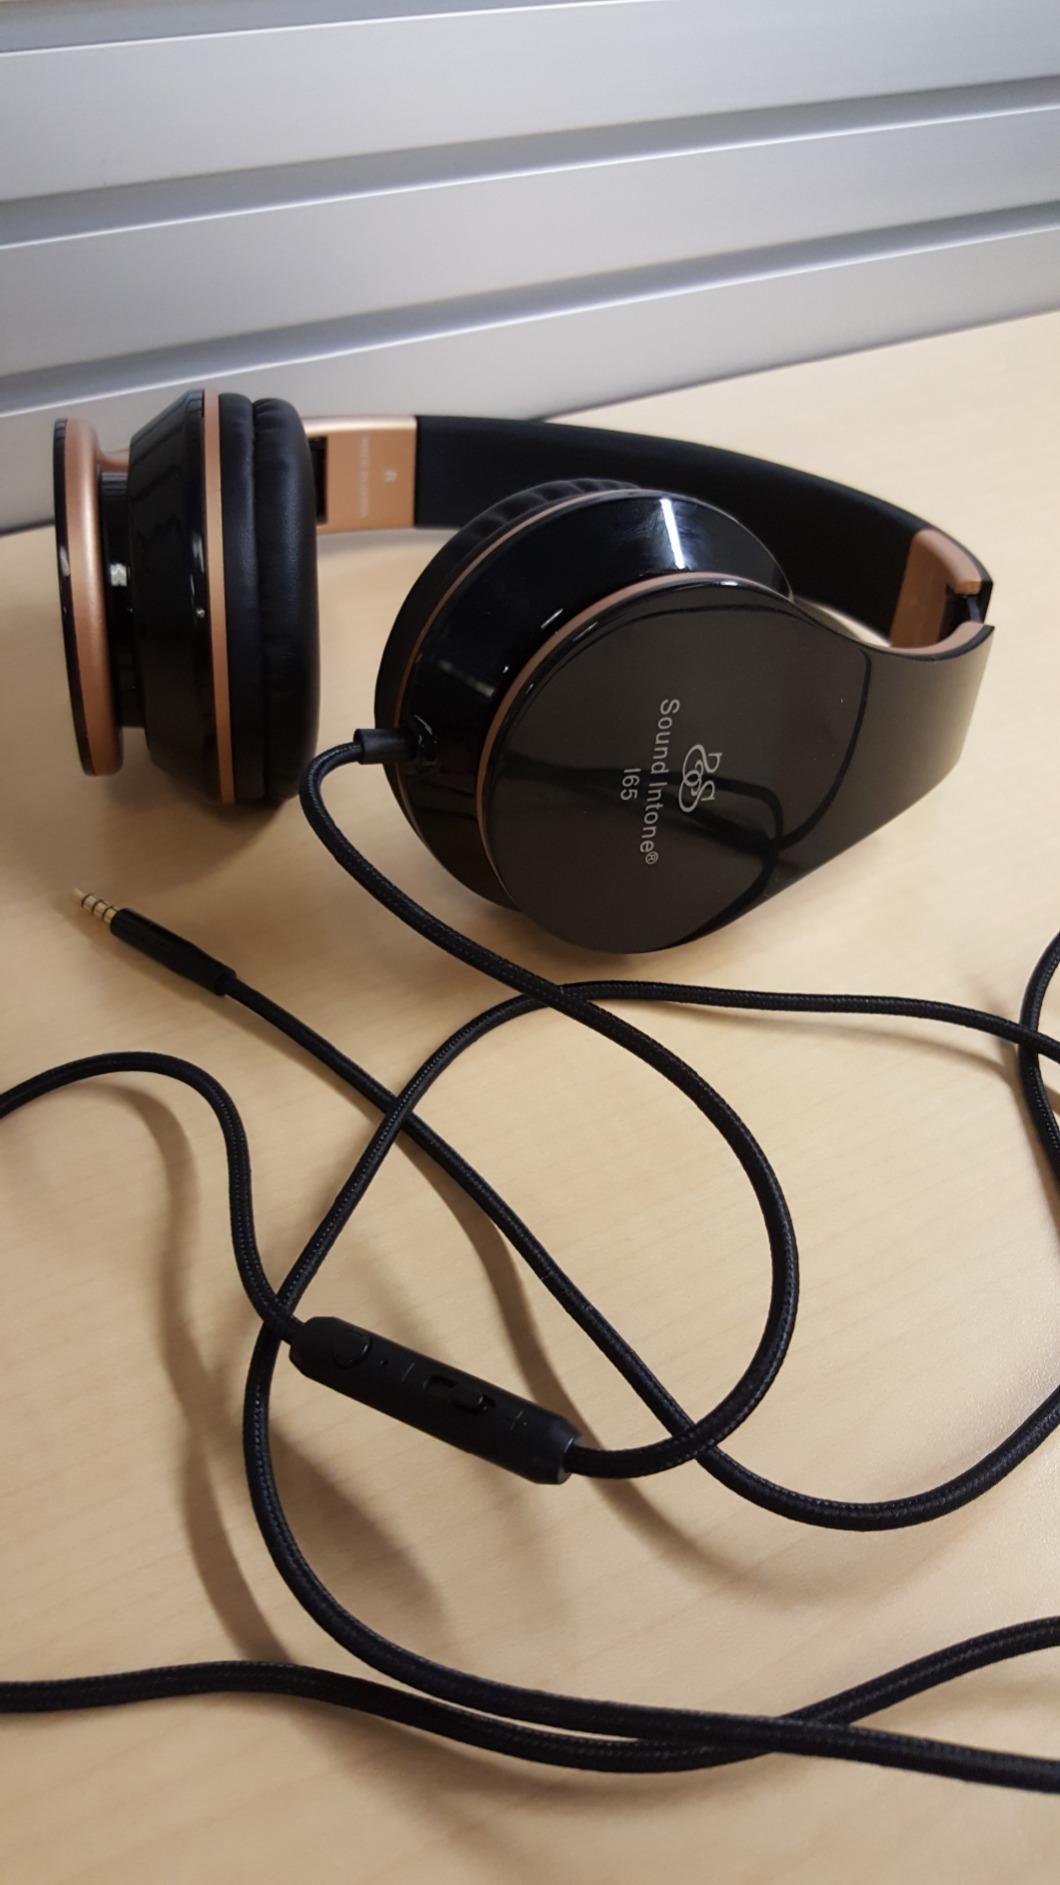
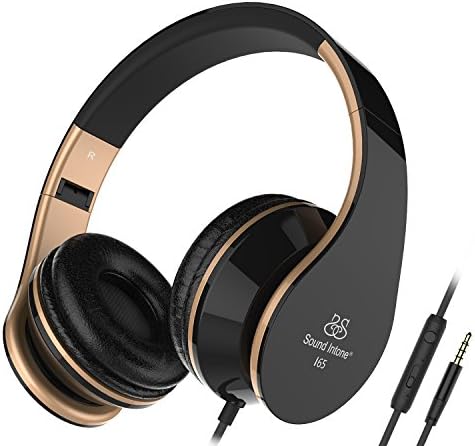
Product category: headphones
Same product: yes